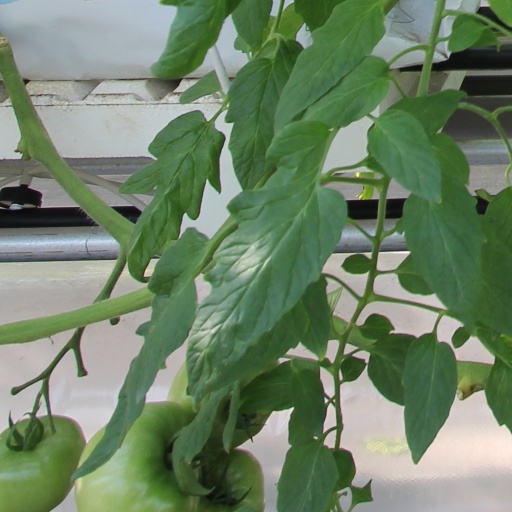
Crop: tomato